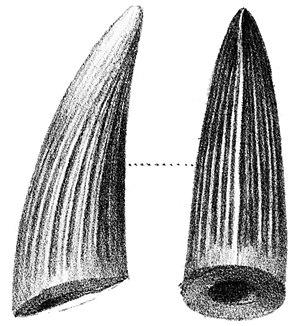
Suchosaurus est un genre de dinosaures théropodes du Crétacé inférieur retrouvé en Angleterre. D'abord classé chez les crocodiles, le genre est fondé sur des fossiles de dents.